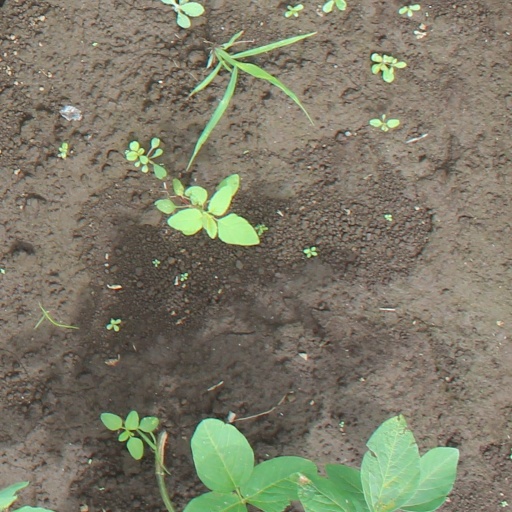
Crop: soybean